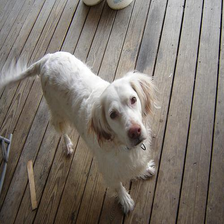
Species: dog
Breed: english setter